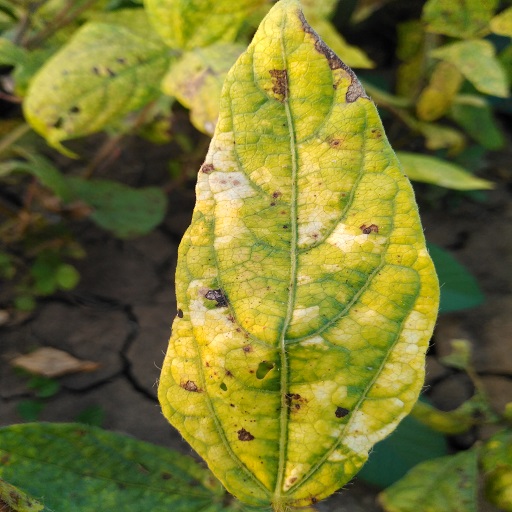
Label: Yellow Mosaic